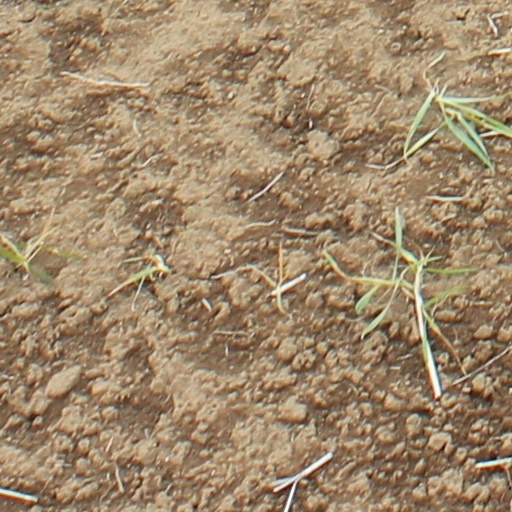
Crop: wheat